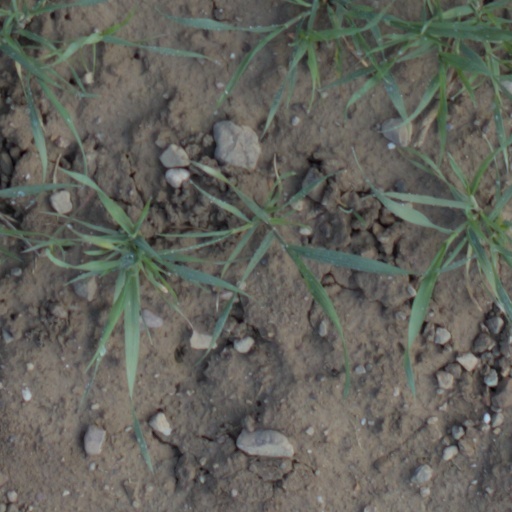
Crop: wheat